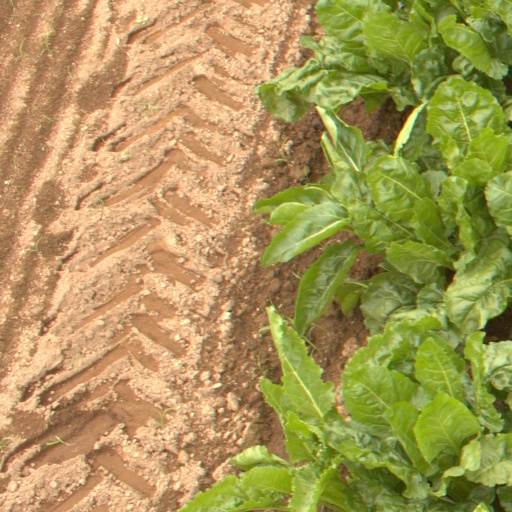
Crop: sugar beet